Berlin Heart

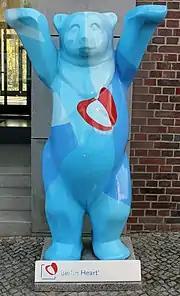
'Buddy Bear Berlin Heart' in front of the Head Office in Berlin

In 1987, the first EXCOR LVAD implantation was performed by Roland Hetzer at the German Heart Centre in Berlin. This pioneering procedure was followed in 1990 by the first paediatric EXCOR implantation at the same institution.